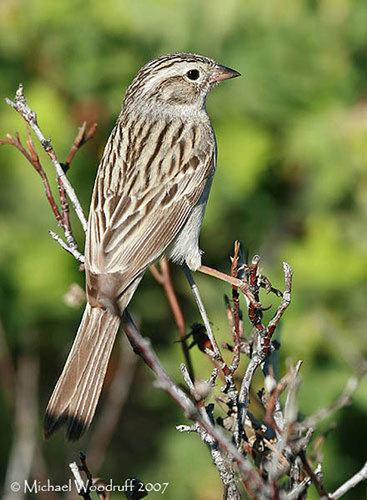
A photo of a brewer sparrow